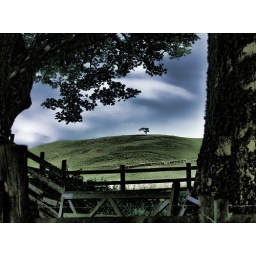
On a walk with my brother by where he lives we spotted this lone tree up on the fells